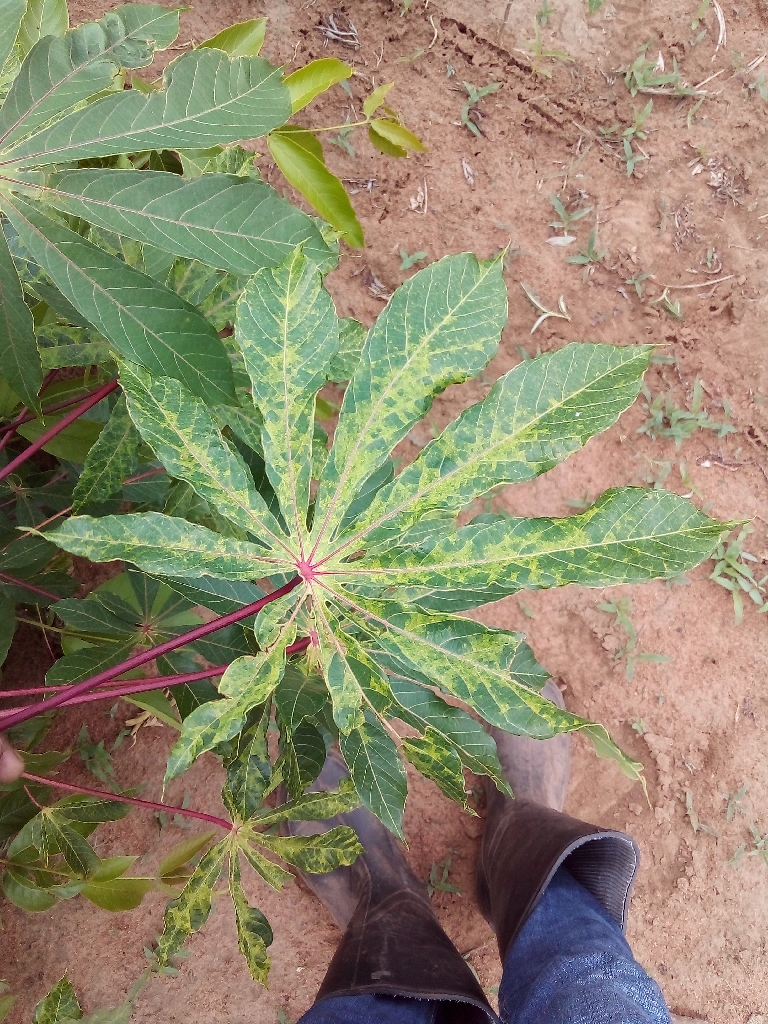
Label: cassava mosaic disease (cmd)